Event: Nepal Earthquake
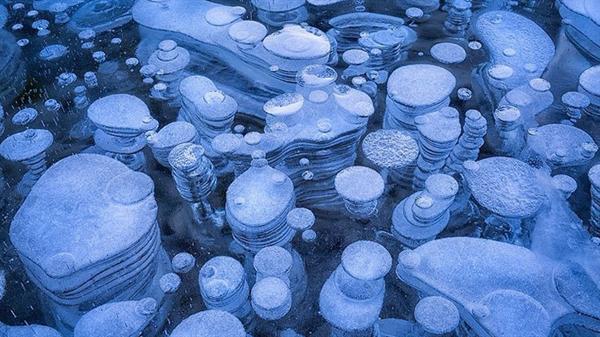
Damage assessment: no_damage